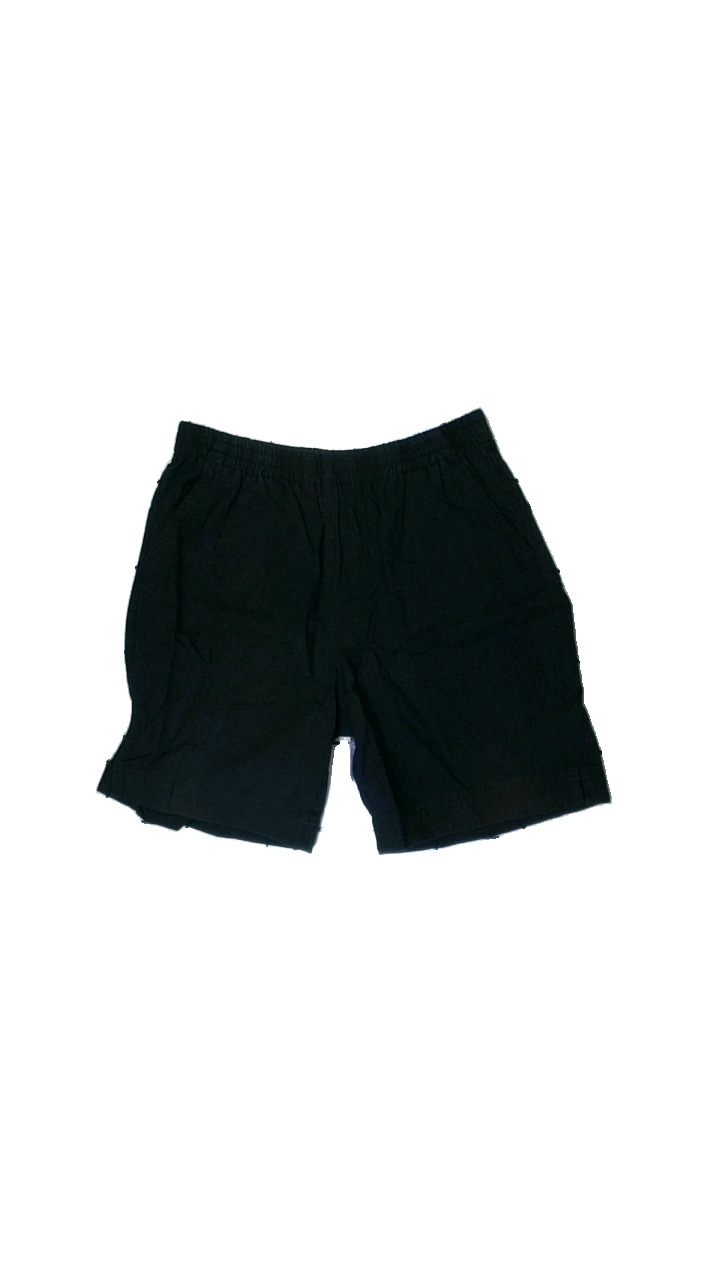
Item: Shorts (Ladies)
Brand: Soya/soyaconcept
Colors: Black
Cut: Regular, Loose
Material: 100% cotton
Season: Summer
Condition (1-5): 3
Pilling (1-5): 5
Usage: Reuse
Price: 50-100